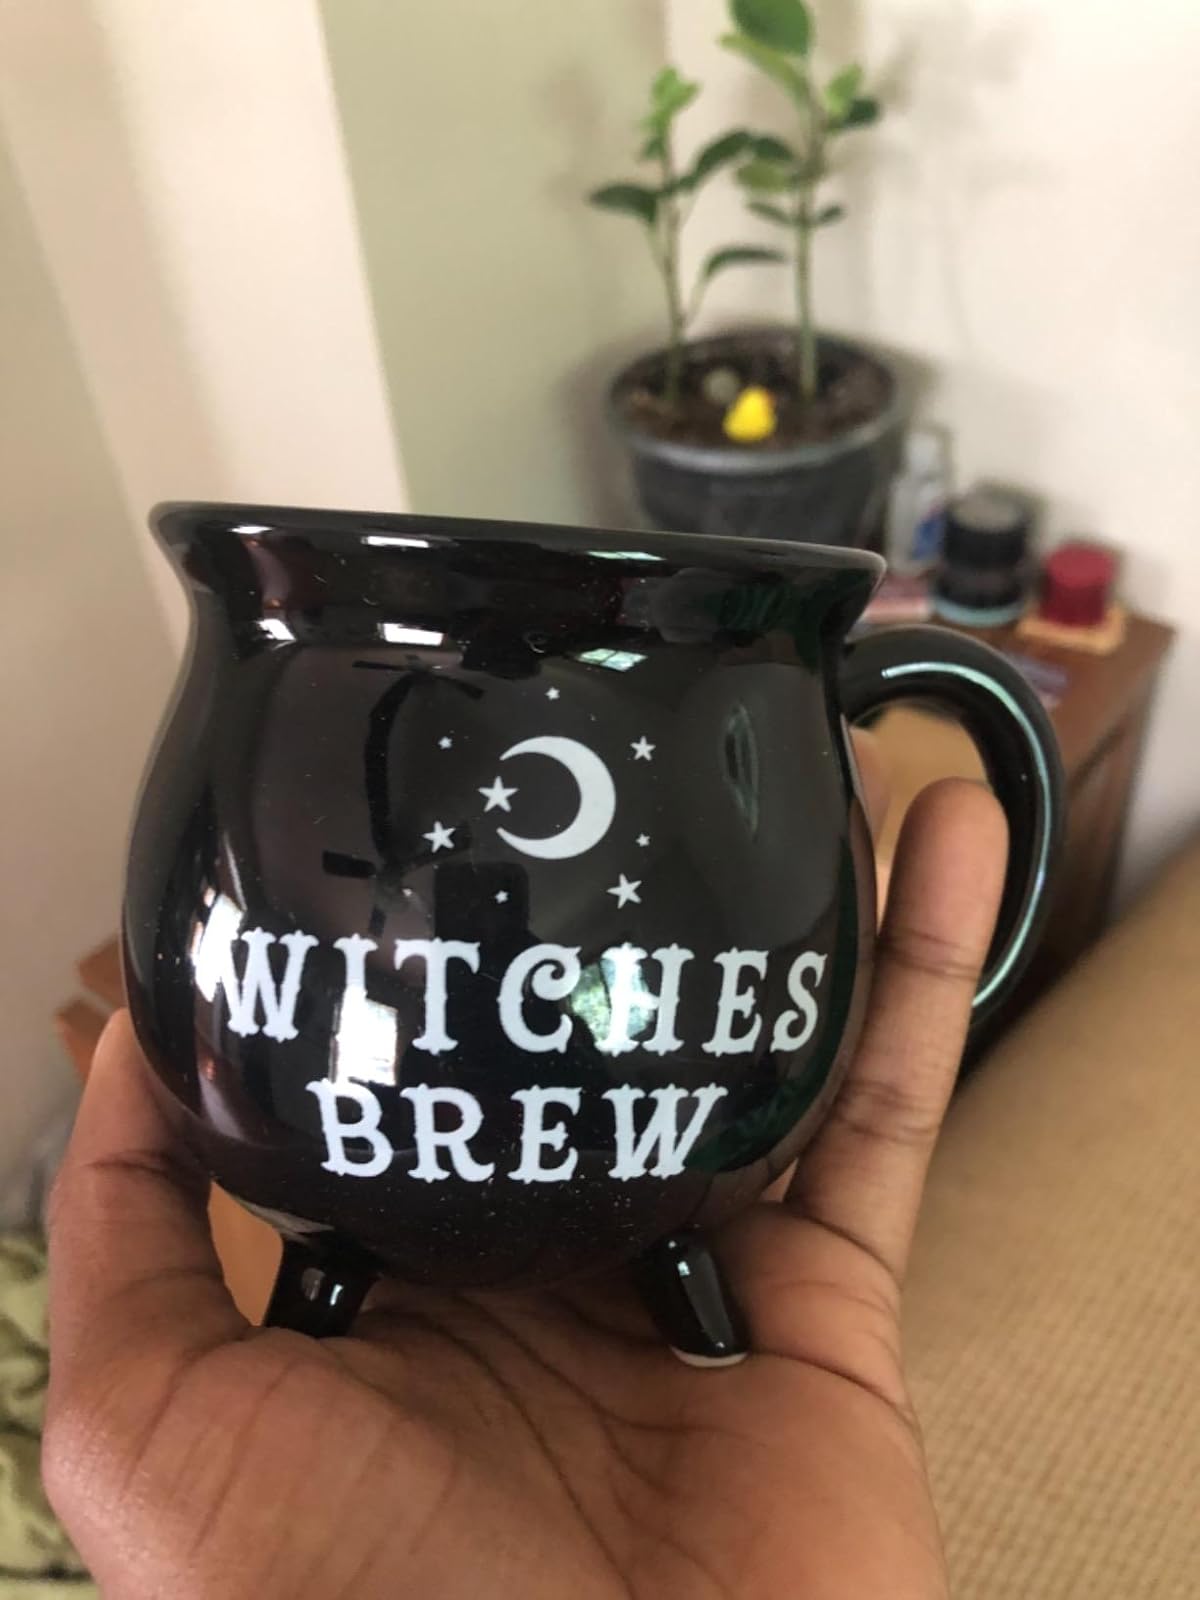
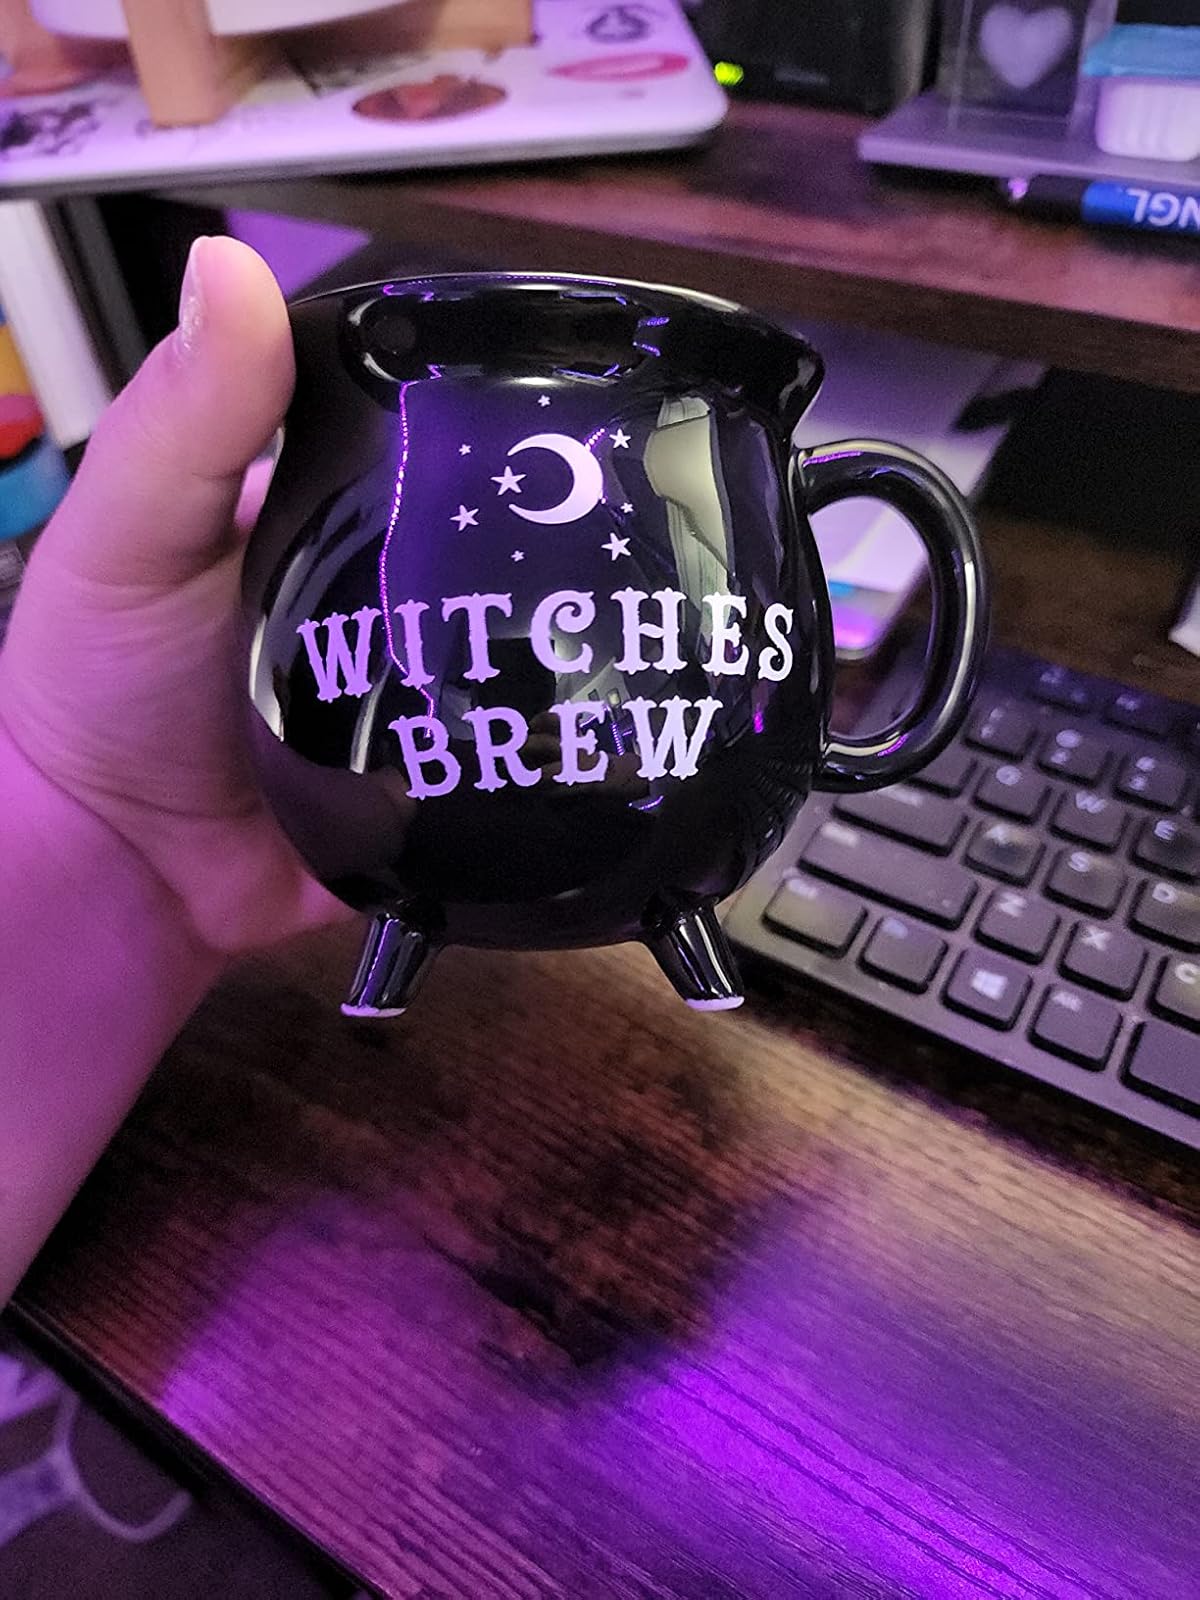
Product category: items_mug
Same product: yes